Ben Waters

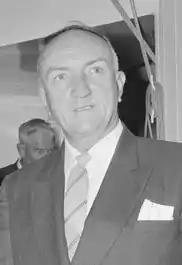
Waters in 1960

Edward Arthur "Ben" Waters (13 October 1907 – 30 October 1992) was a New Zealand rower who won two medals at the 1930 British Empire Games. He later unsuccessfully stood as a Labour parliamentary candidate at several elections.